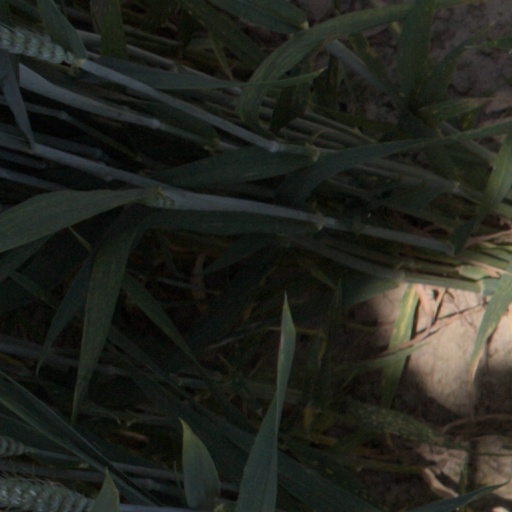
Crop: wheat